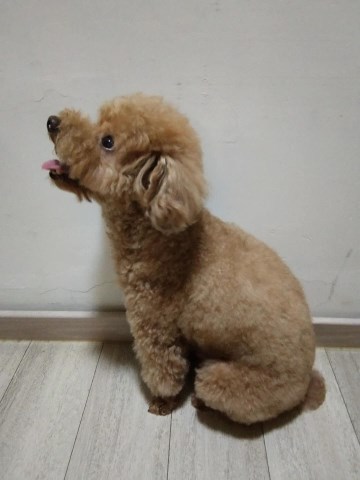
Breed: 2925-n000114-toy_poodle